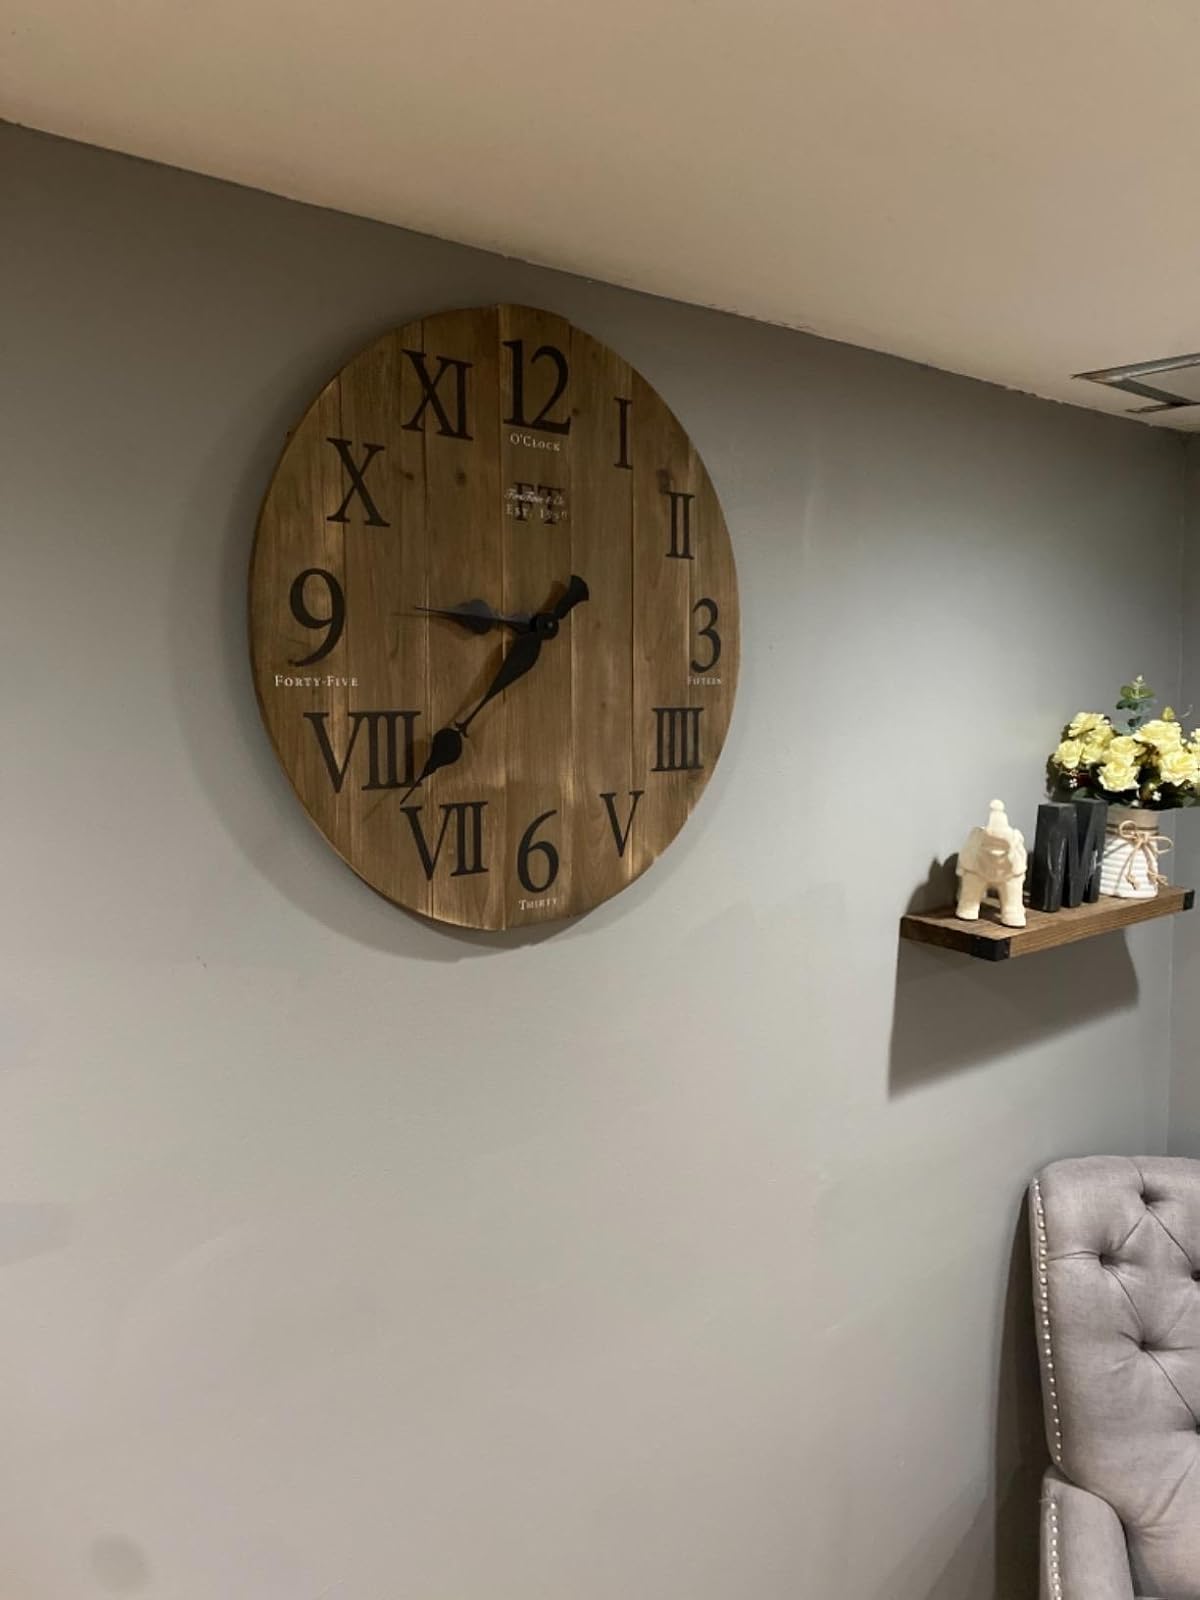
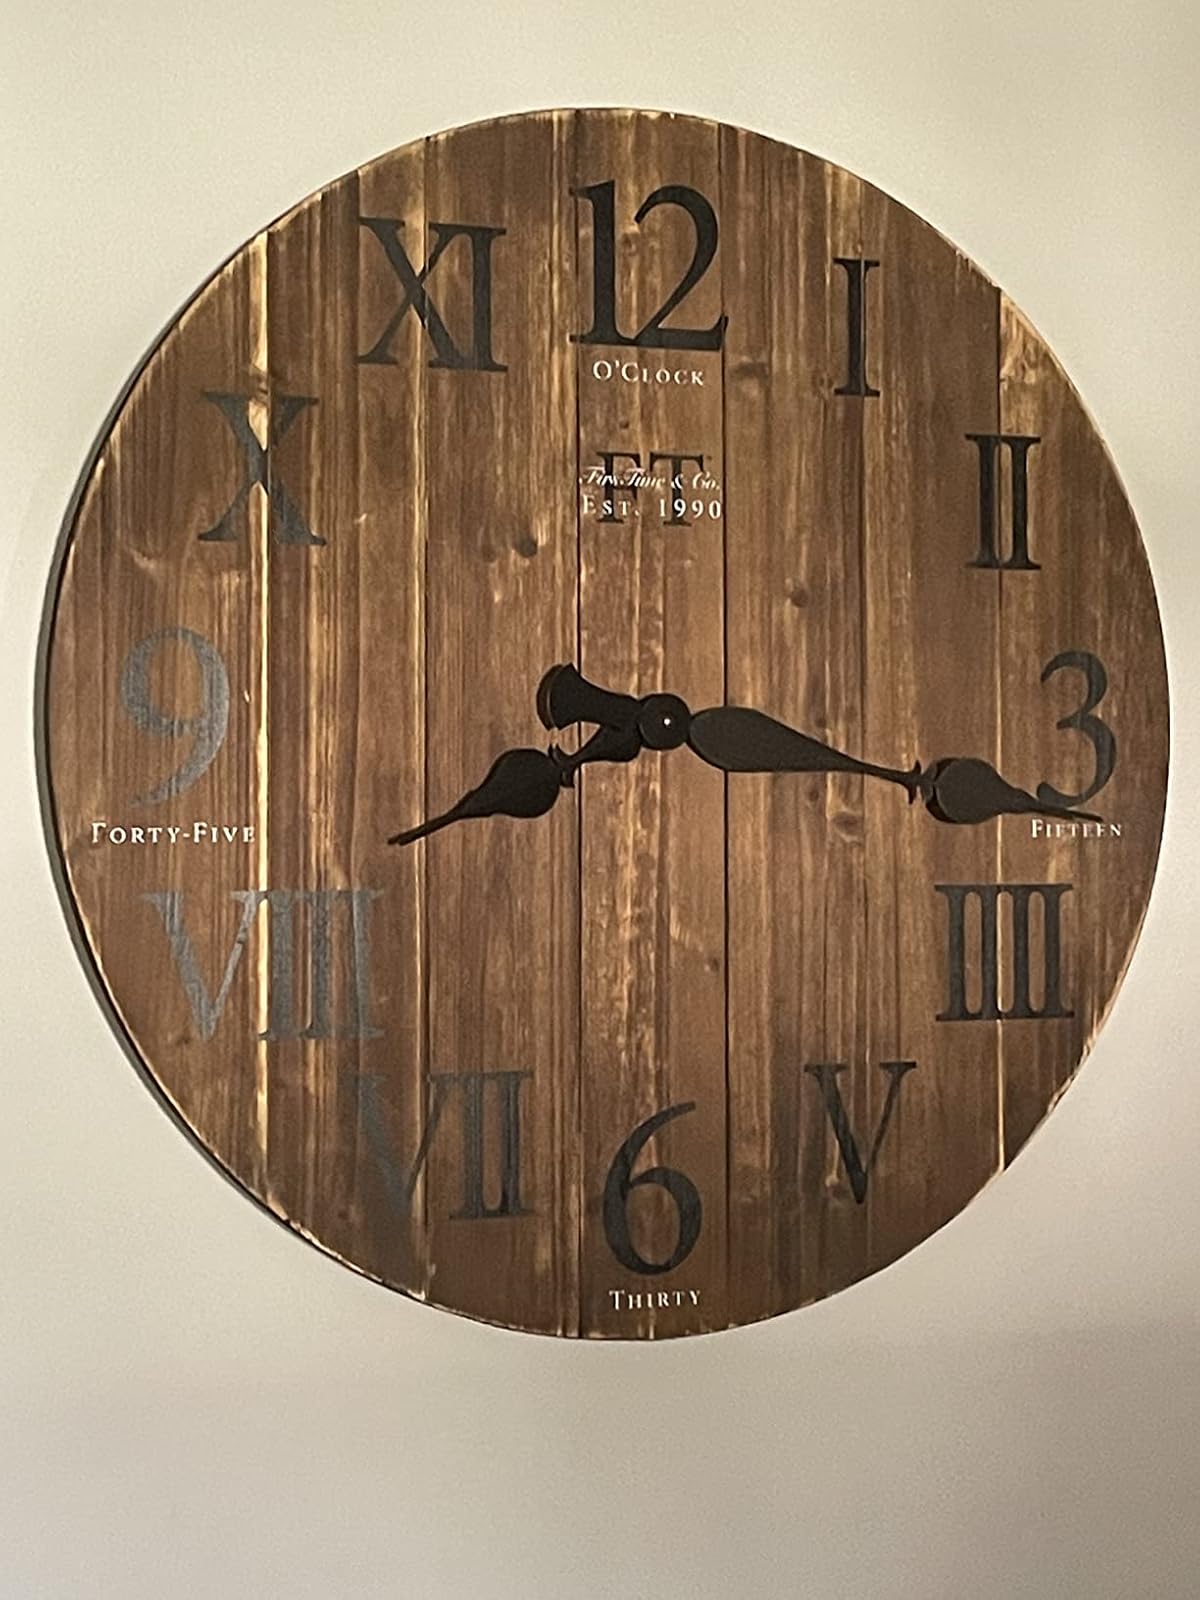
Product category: clock
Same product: yes